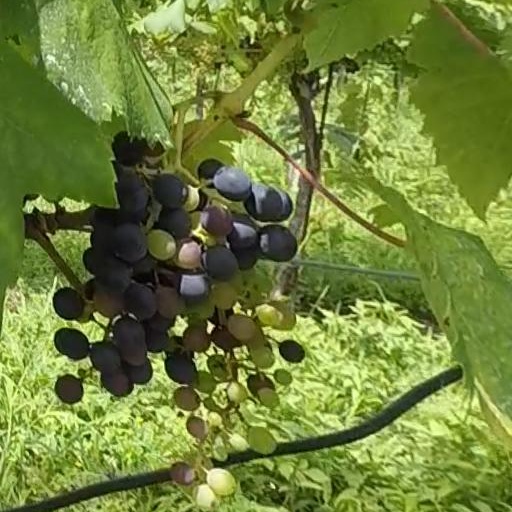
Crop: grape